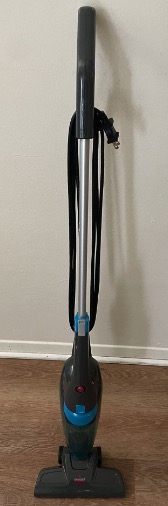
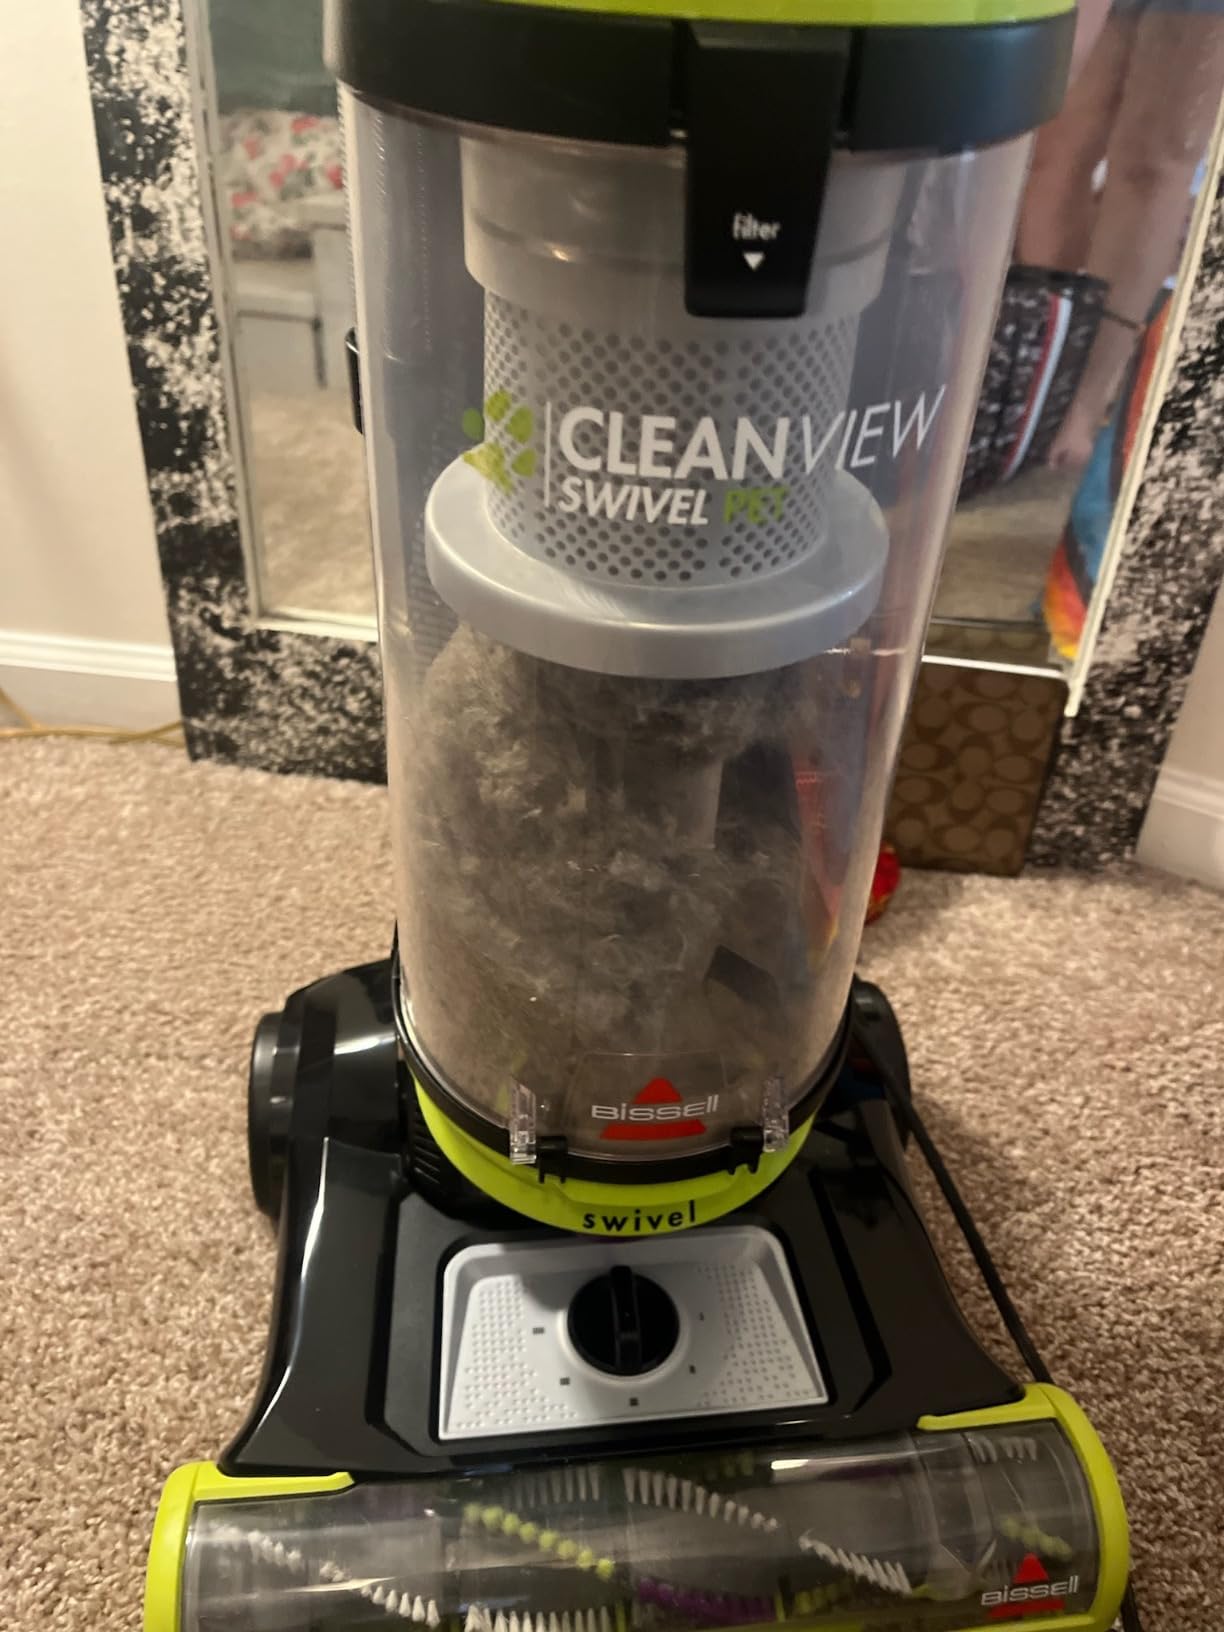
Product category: items_vacuum
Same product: no